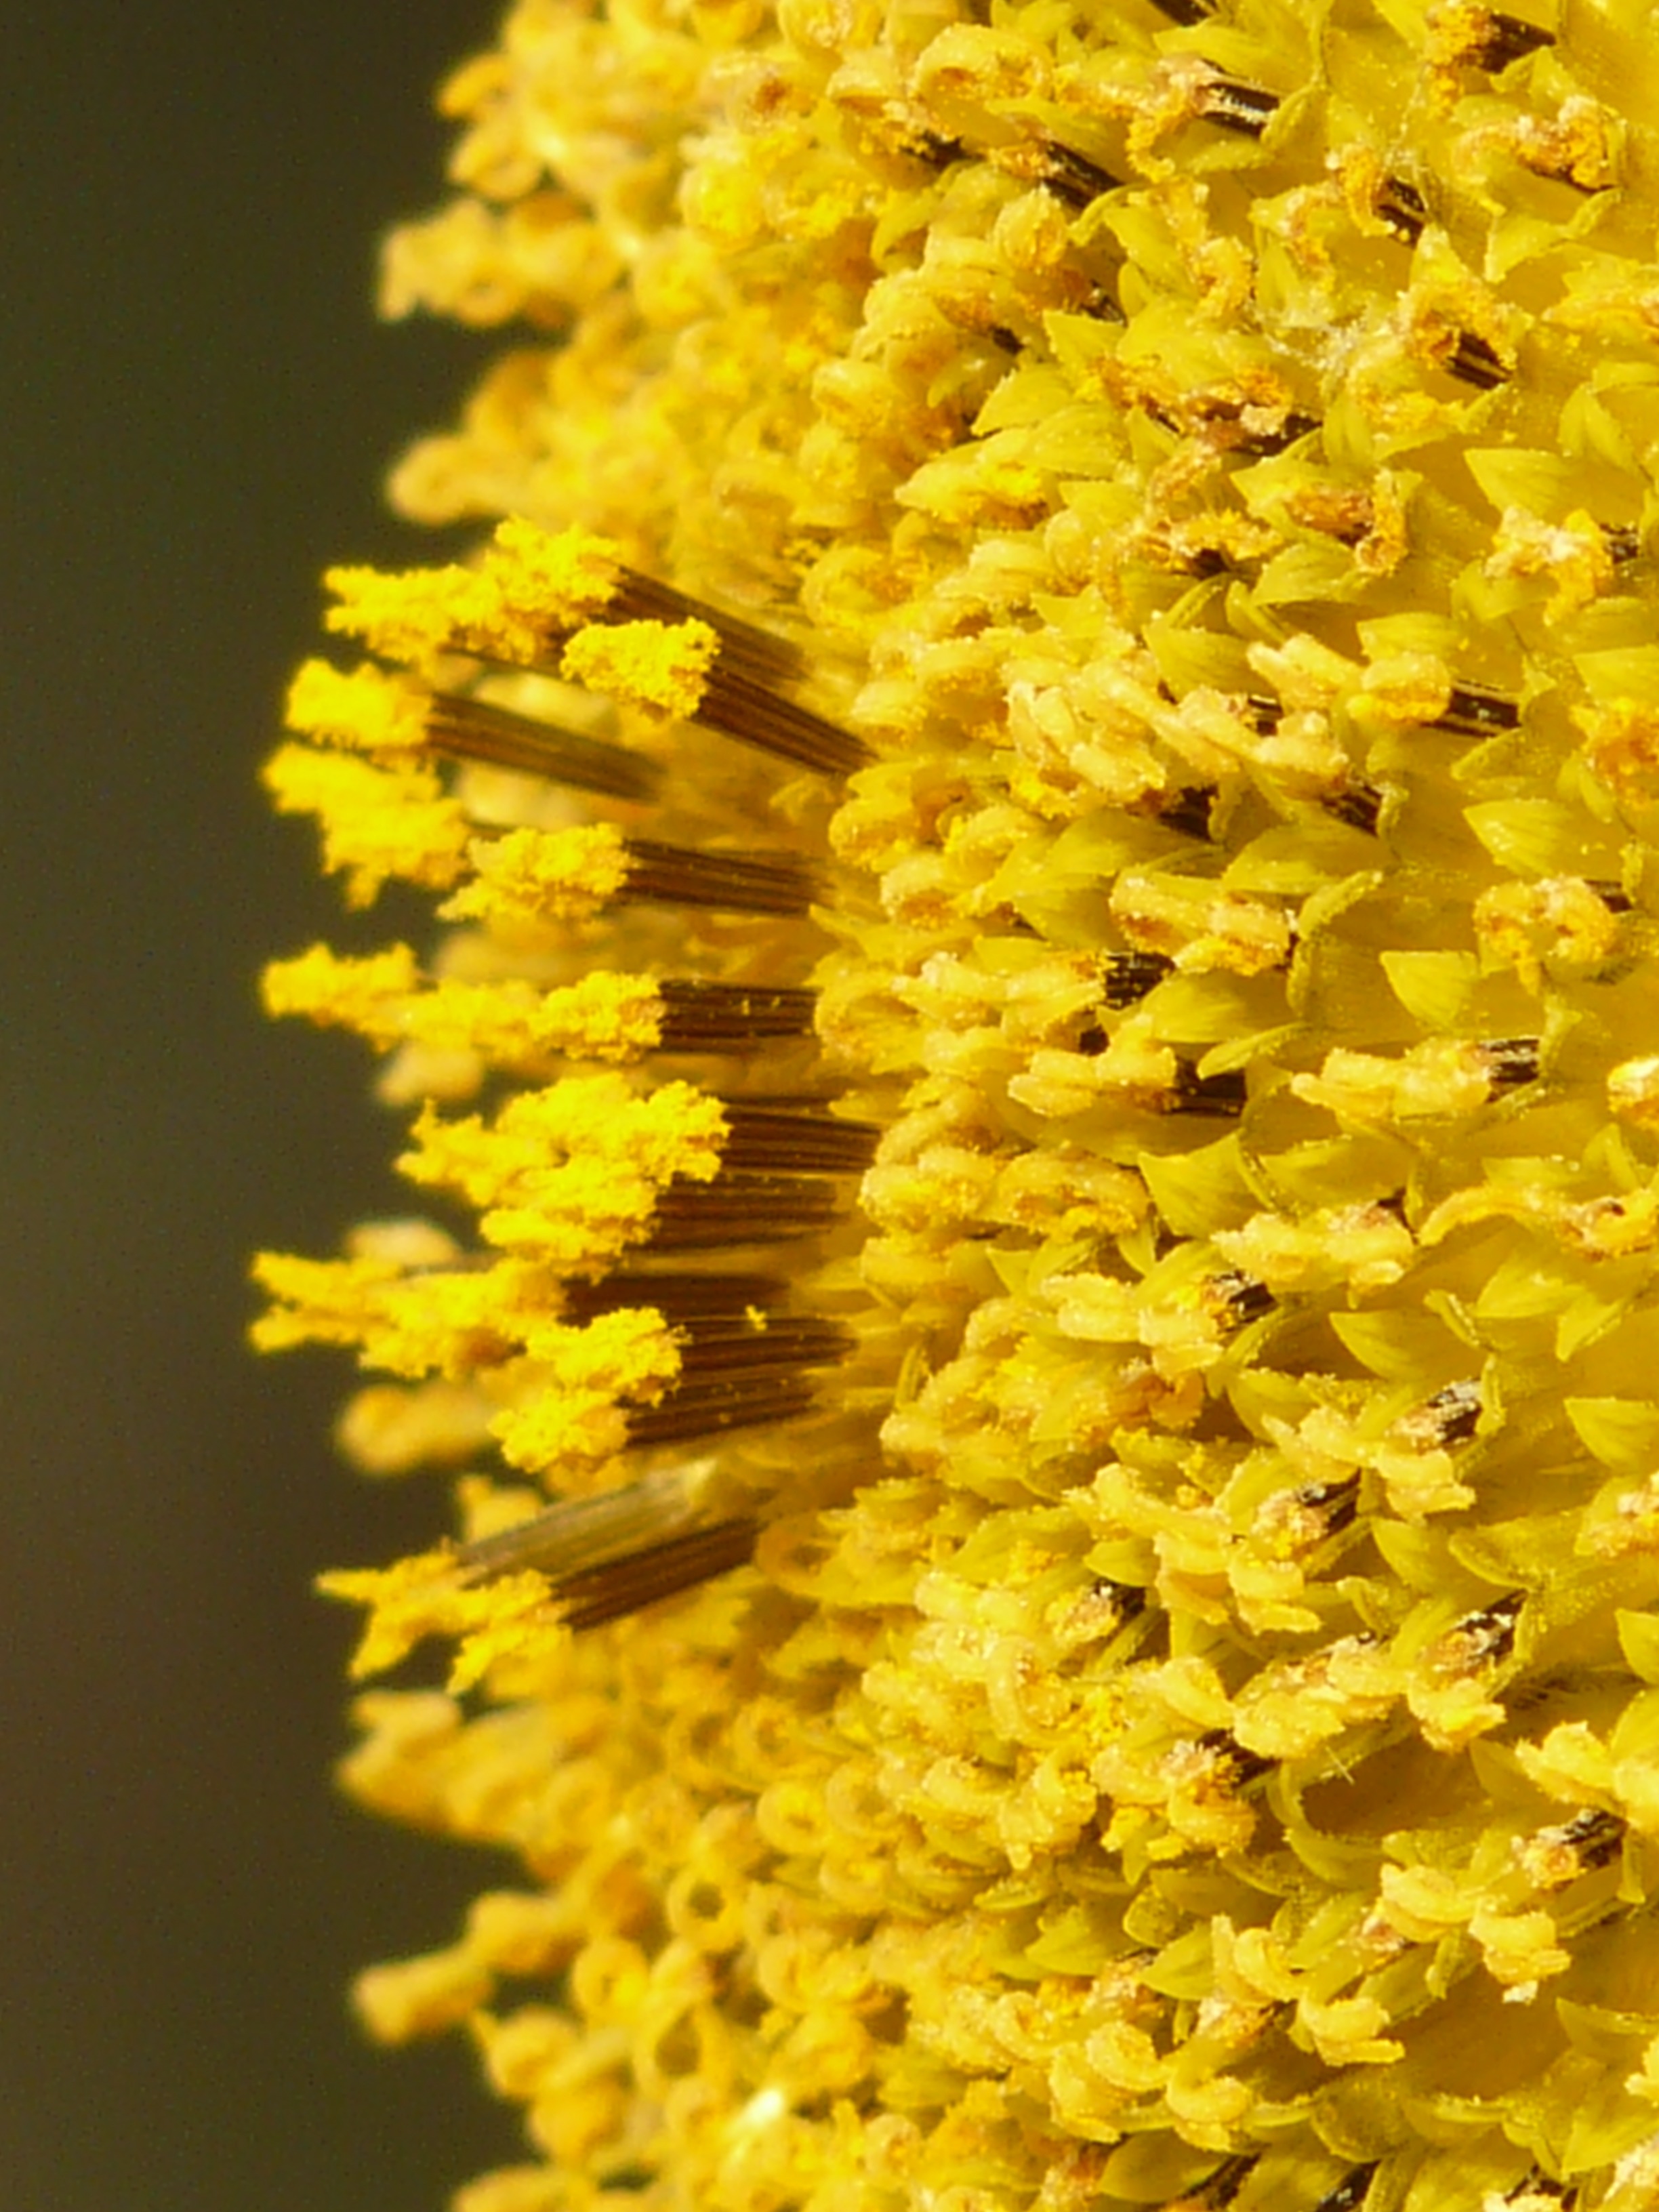
nature, blossom, plant, flower, bloom, pollen, herb, produce, macro, botany, colorful, yellow, close, flora, sunny, shrub, bright, sun flower, beautiful, mimosa, macro photography, inflorescence, flowering plant, helianthus annuus, tongue flower, tubular flowers, flower basket, land plant